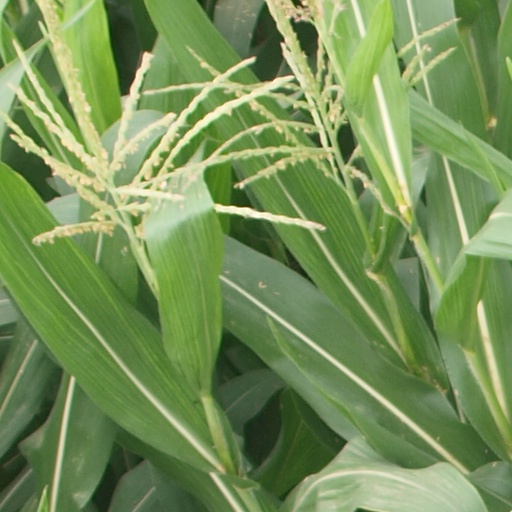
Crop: maize; corn